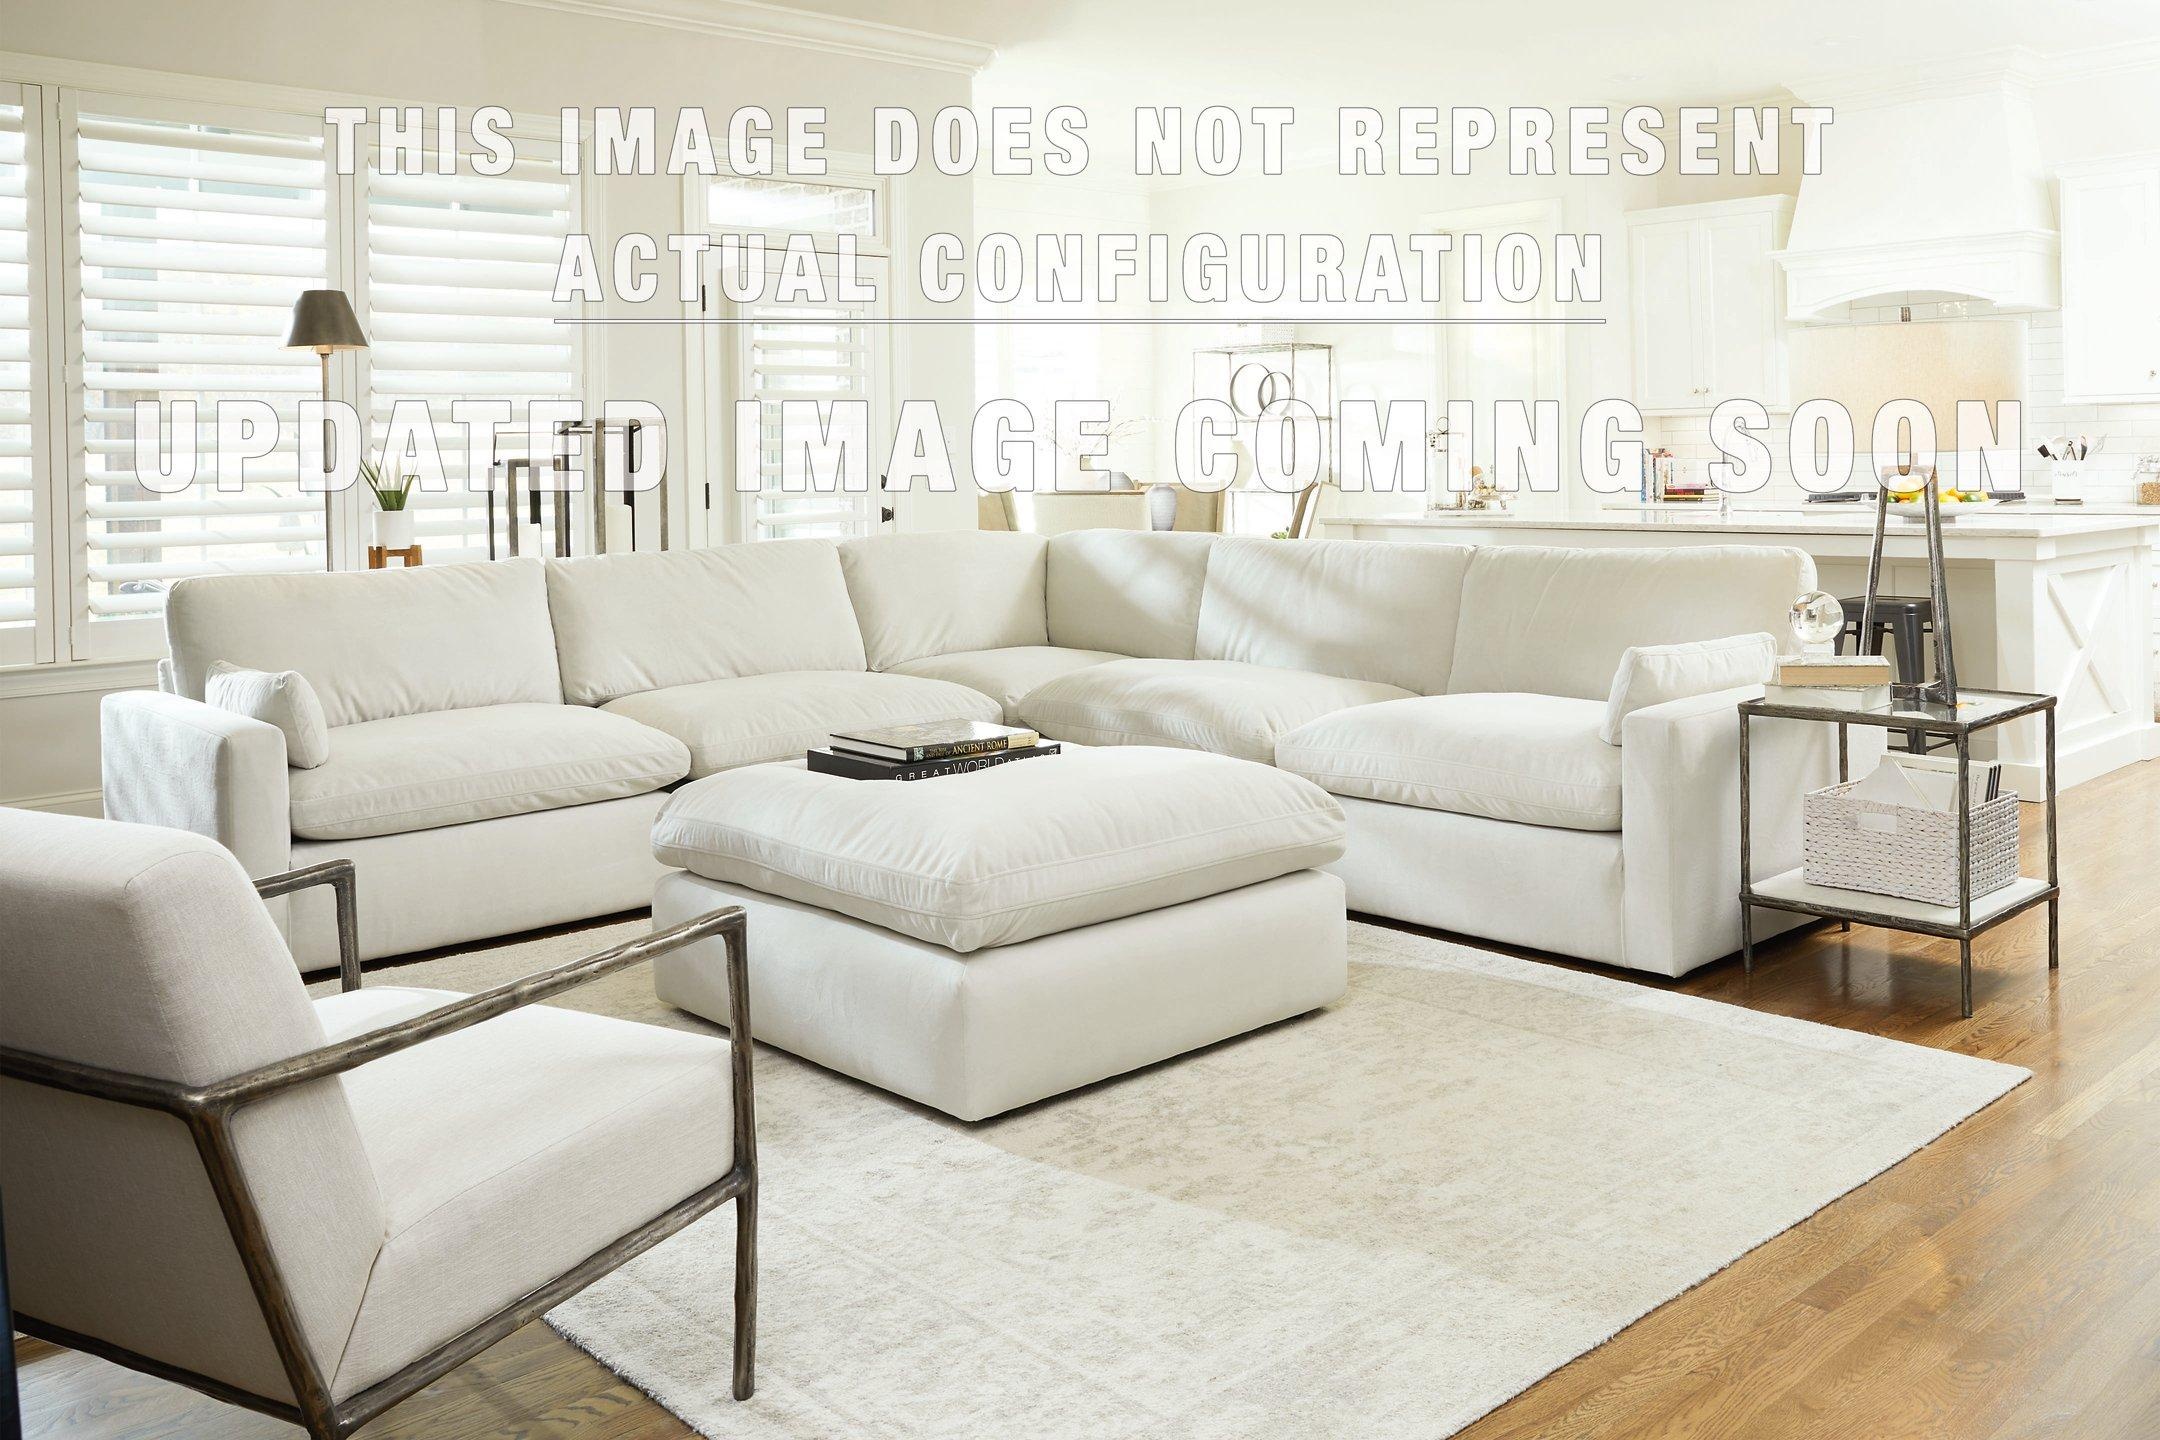
Sophie 6-Piece Sectional
Brand: Ashley Furniture
Sophie 6-Piece Sectional
Category: Furniture > Furniture Sets